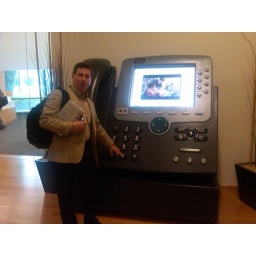
The large kiosk phone in the HQ building of the Cisco offices in San Jose.